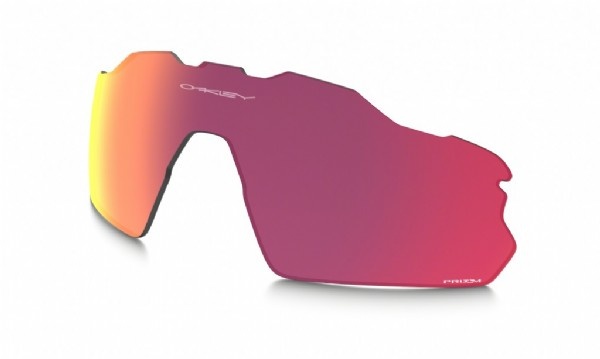
Oakley Radar EV Pitch Lens Prizm Field
Prizm Field -Lichtdoorlaatbaarheid: 15% -Geschikt bij een felle zon Incl. microfiber bag
Brand: Oakley
Category: Health & Beauty > Personal Care > Vision Care > Sunglass Lenses